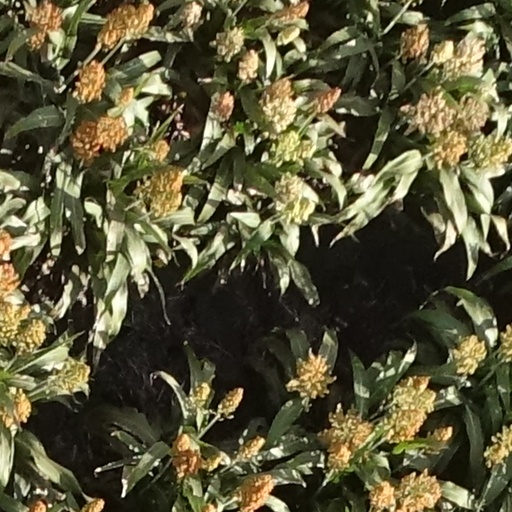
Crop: sorghum